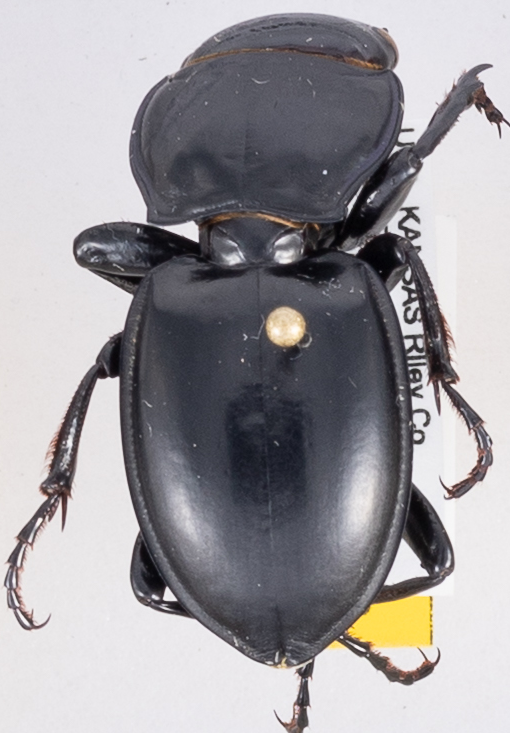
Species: Pasimachus californicus
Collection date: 2020-08-10
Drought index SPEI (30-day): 0.992
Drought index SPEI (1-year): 0.746
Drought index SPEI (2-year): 2.09